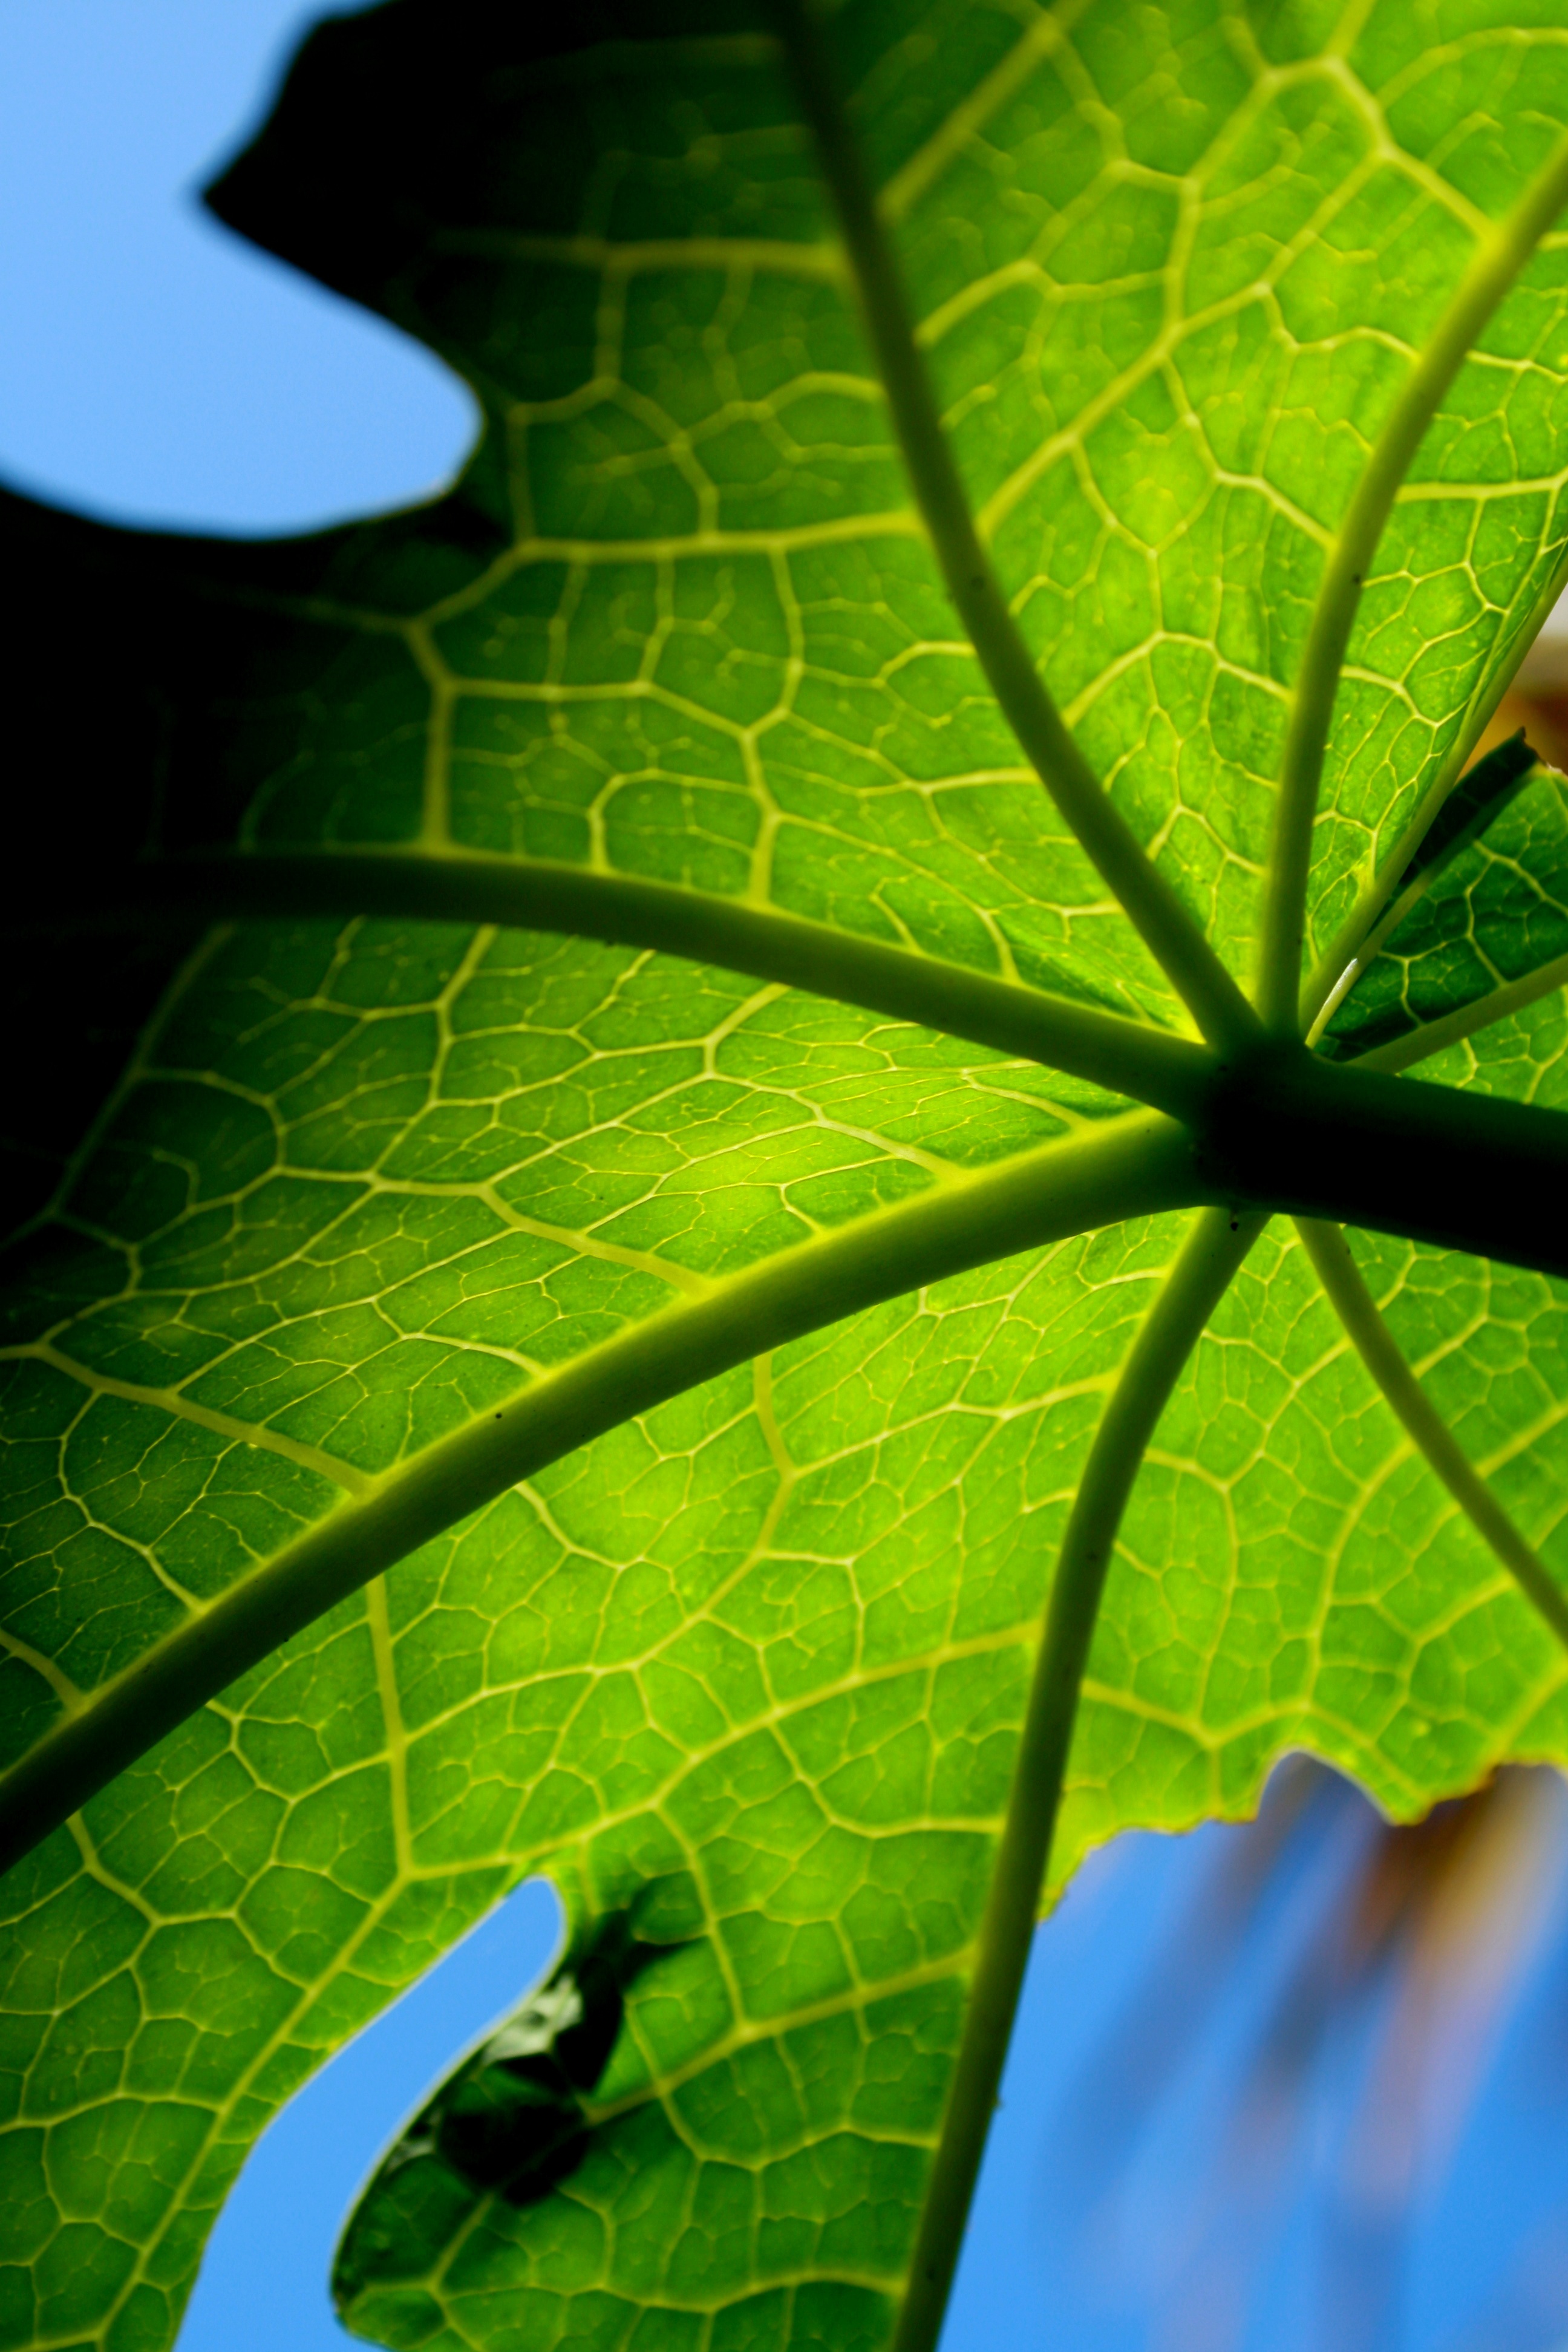
tree, nature, branch, plant, sunlight, leaf, flower, green, natural, botany, flora, close up, macro photography, plant stem